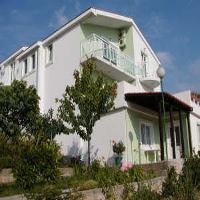
Weather: sun or clear